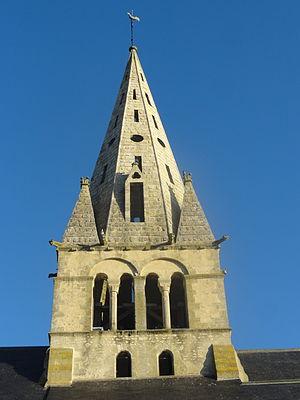
Clocher, vue depuis le sud.
L'église Notre-Dame est une église catholique paroissiale située à Chamant, en France. Son clocher roman a été bâti à la suite de la fondation de la paroisse en 1129. Il a été complété par un flèche octogone en pierre au cours du XIIIᵉ siècle, qui en fait un ensemble remarquable, représentatif des clochers d'Île-de-France. Le chœur roman a été remplacé par une construction gothique rayonnant d'une grande simplicité vers 1260 ou quelques décennies après. Ce chœur actuel n'est pas voûté, et son seul ornement sont les trois fenêtres au remplage de type rayonnant tardif. Le reste de l'église a été rebâti pendant la première moitié du XVIᵉ siècle. Seulement la chapelle de la Vierge au sud de la base du clocher et du chœur est voûtée d'ogives dès le départ. La nef et son unique collatéral au sud sont à l'origine d'une facture sommaire. Entre 1863 et 1877, une restauration discutable financée par Napoléon III apporte un voûtement néogothique, et une décoration intérieure dans le style troubadour. Les seuls éléments authentiquement gothiques flamboyants de la nef et du collatéral sont les grandes arcades et le portail méridional, qui est de belle facture.